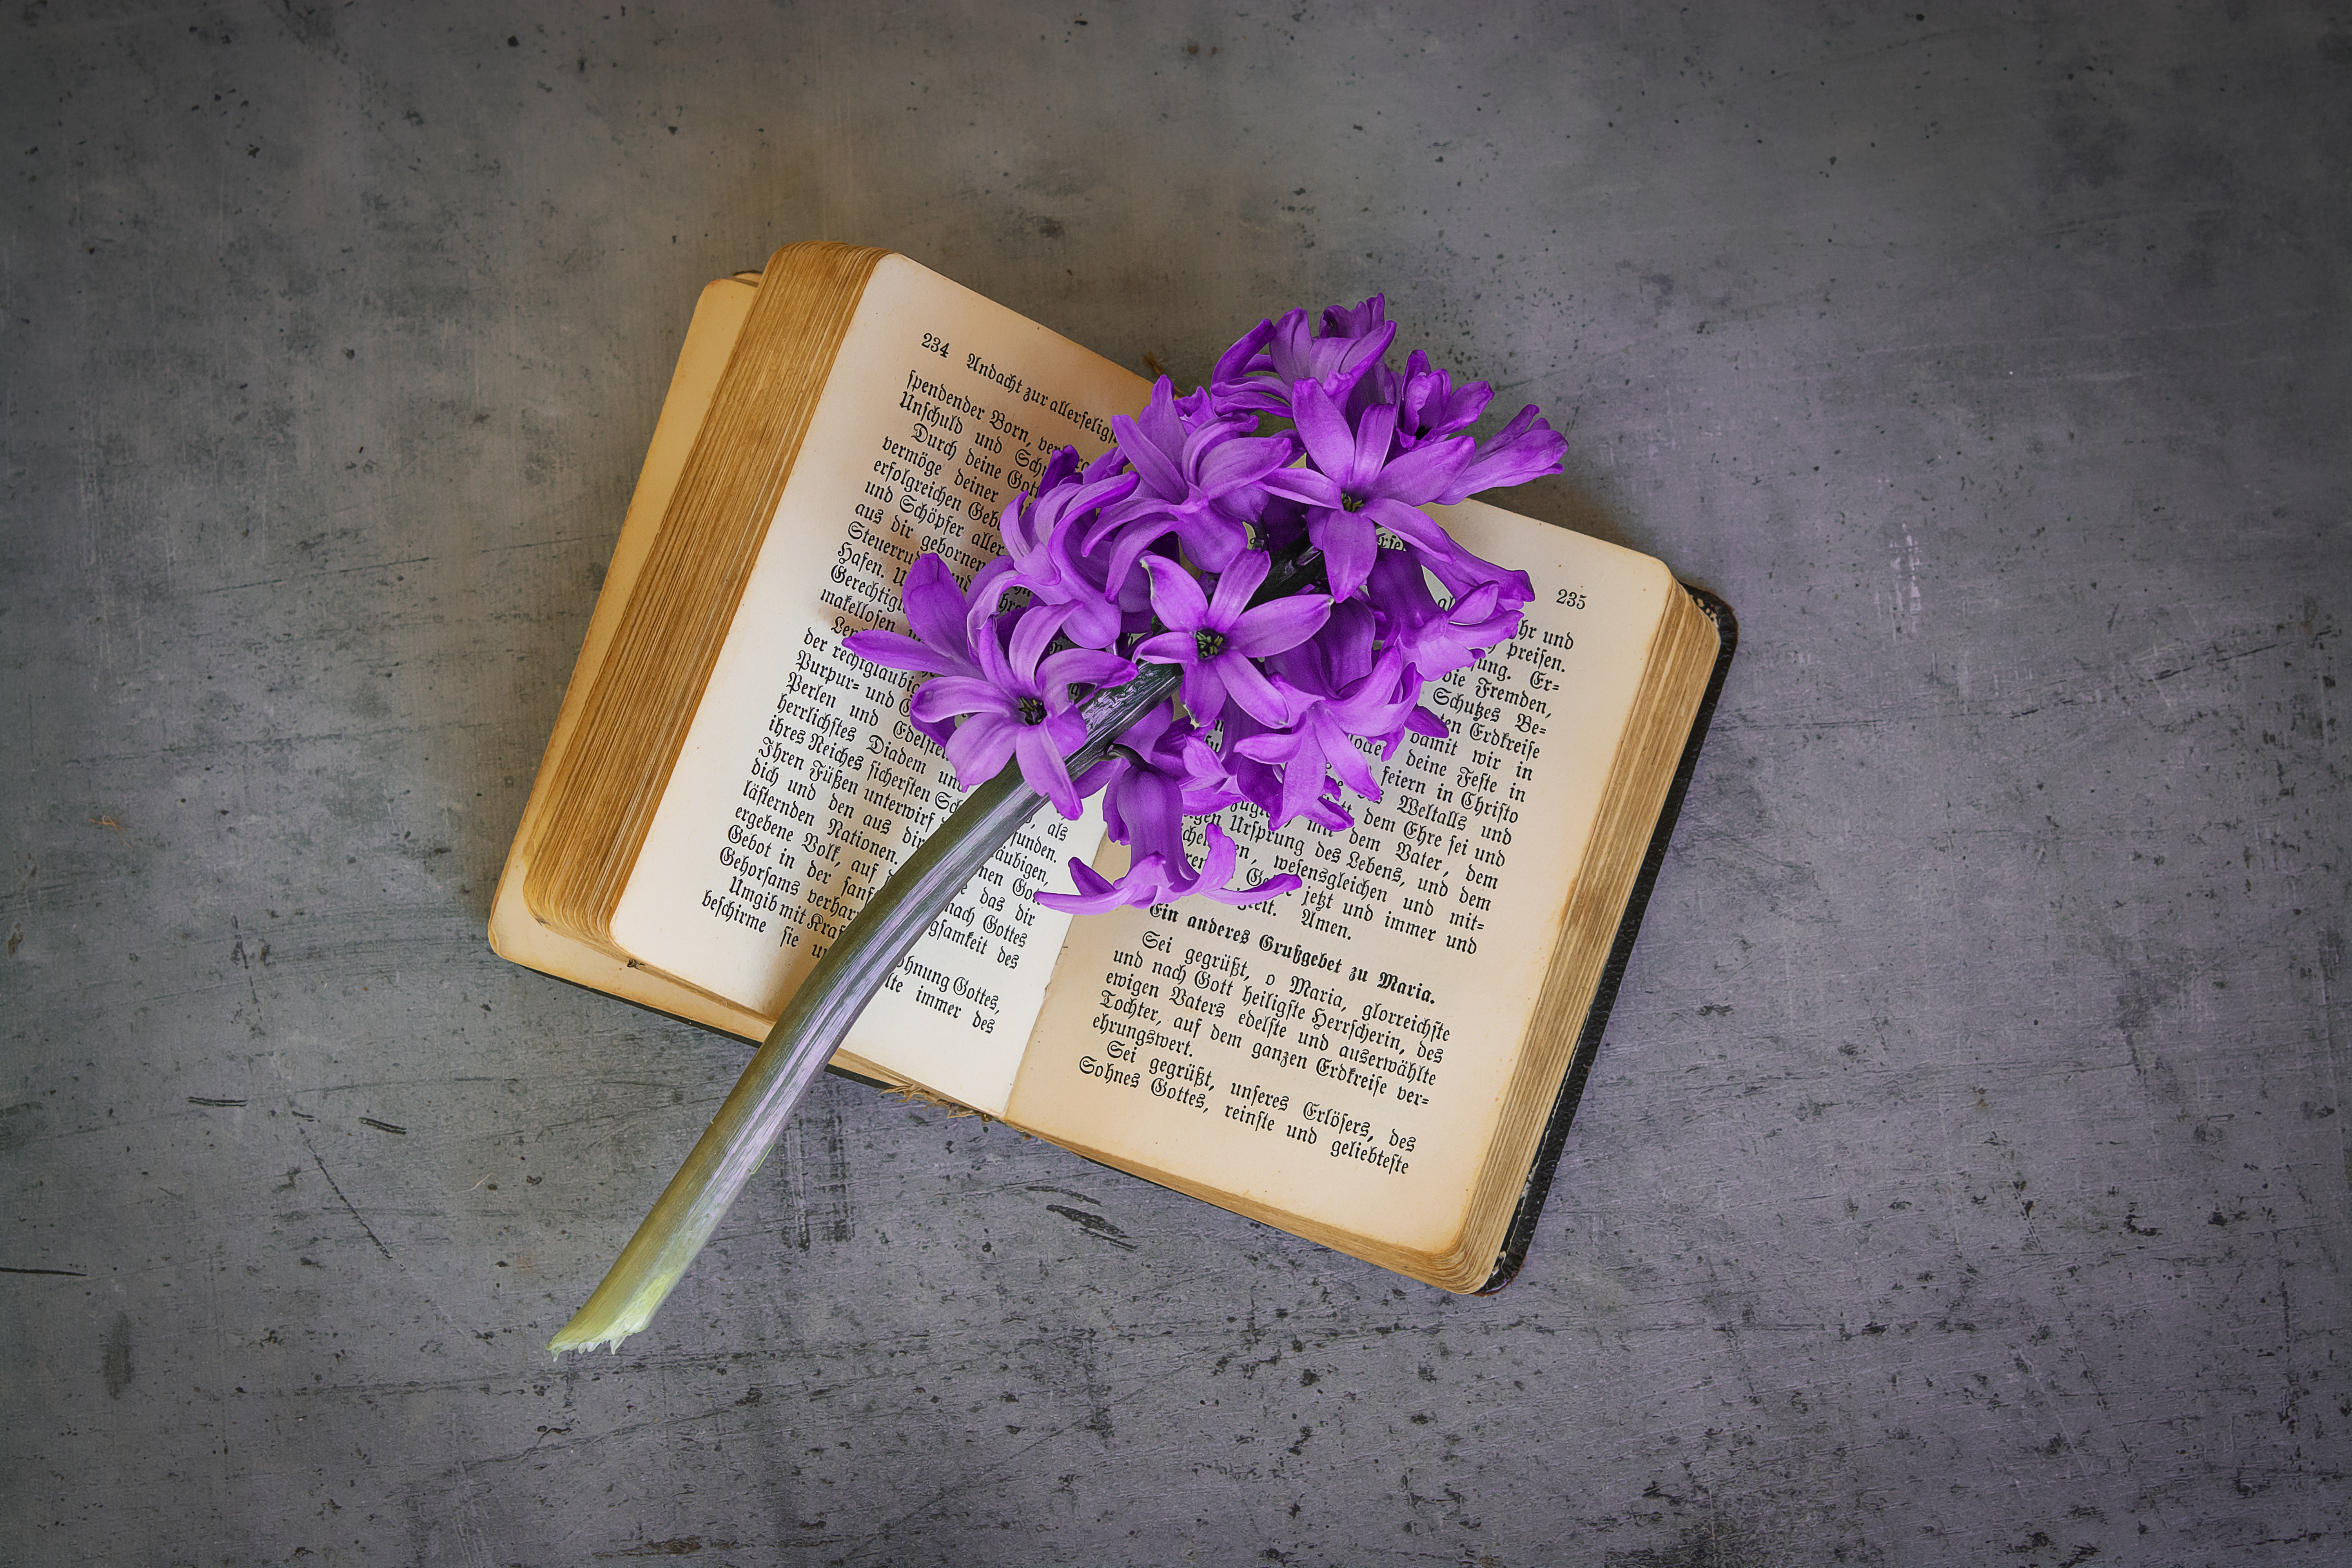
book, flower, old, color, yellow, close, old book, flowers, from above, font, art, text, fuchsia, hyacinth, spring flower, used, book pages, schnittblume